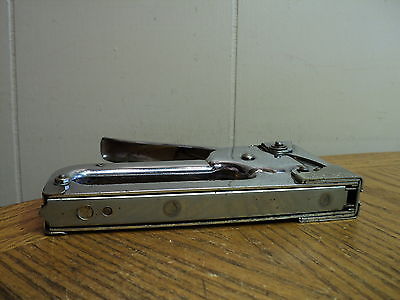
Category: stapler